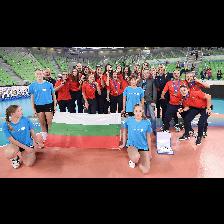
Label: Human